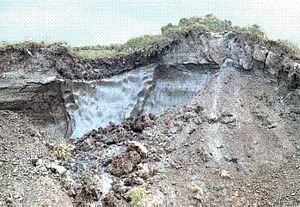
Un coin de glace est une forme de glace de sol massive que l'on retrouve dans les régions de pergélisol continu. Il résulte du gel de l'eau dans des fentes de rétraction thermique. Le gel saisonnier de l'eau au niveau du pergélisol permet la croissance du coin de glace qui présente typiquement une forme de biseau. La pression induite par le coin crée des bourrelets de part et d'autre. La glace du coin de glace peut être partiellement colorée par des inclusions de sédiments.
Le pergélisol, parfois désigné par le terme anglais permafrost, est la partie d'un cryosol gelée en permanence, au moins pendant deux ans, et de ce fait imperméable.